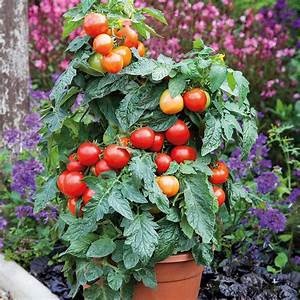
Label: tomato